Havana syndrome

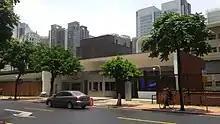
Consulate General of the United States in Guangzhou

Starting in early 2018, U.S. diplomats in China began reporting symptoms consistent with Havana syndrome. The first such incident was reported by an American diplomat in China in April 2018 at the Guangzhou consulate, the largest U.S. consulate in China. The employee reported that he had been experiencing symptoms since late 2017. Several individuals were taken to the U.S. for medical examination. A USAID employee at the U.S. embassy in Tashkent, Uzbekistan, reported a different incident in September 2017; the employee's report was discounted by the U.S. State Department.